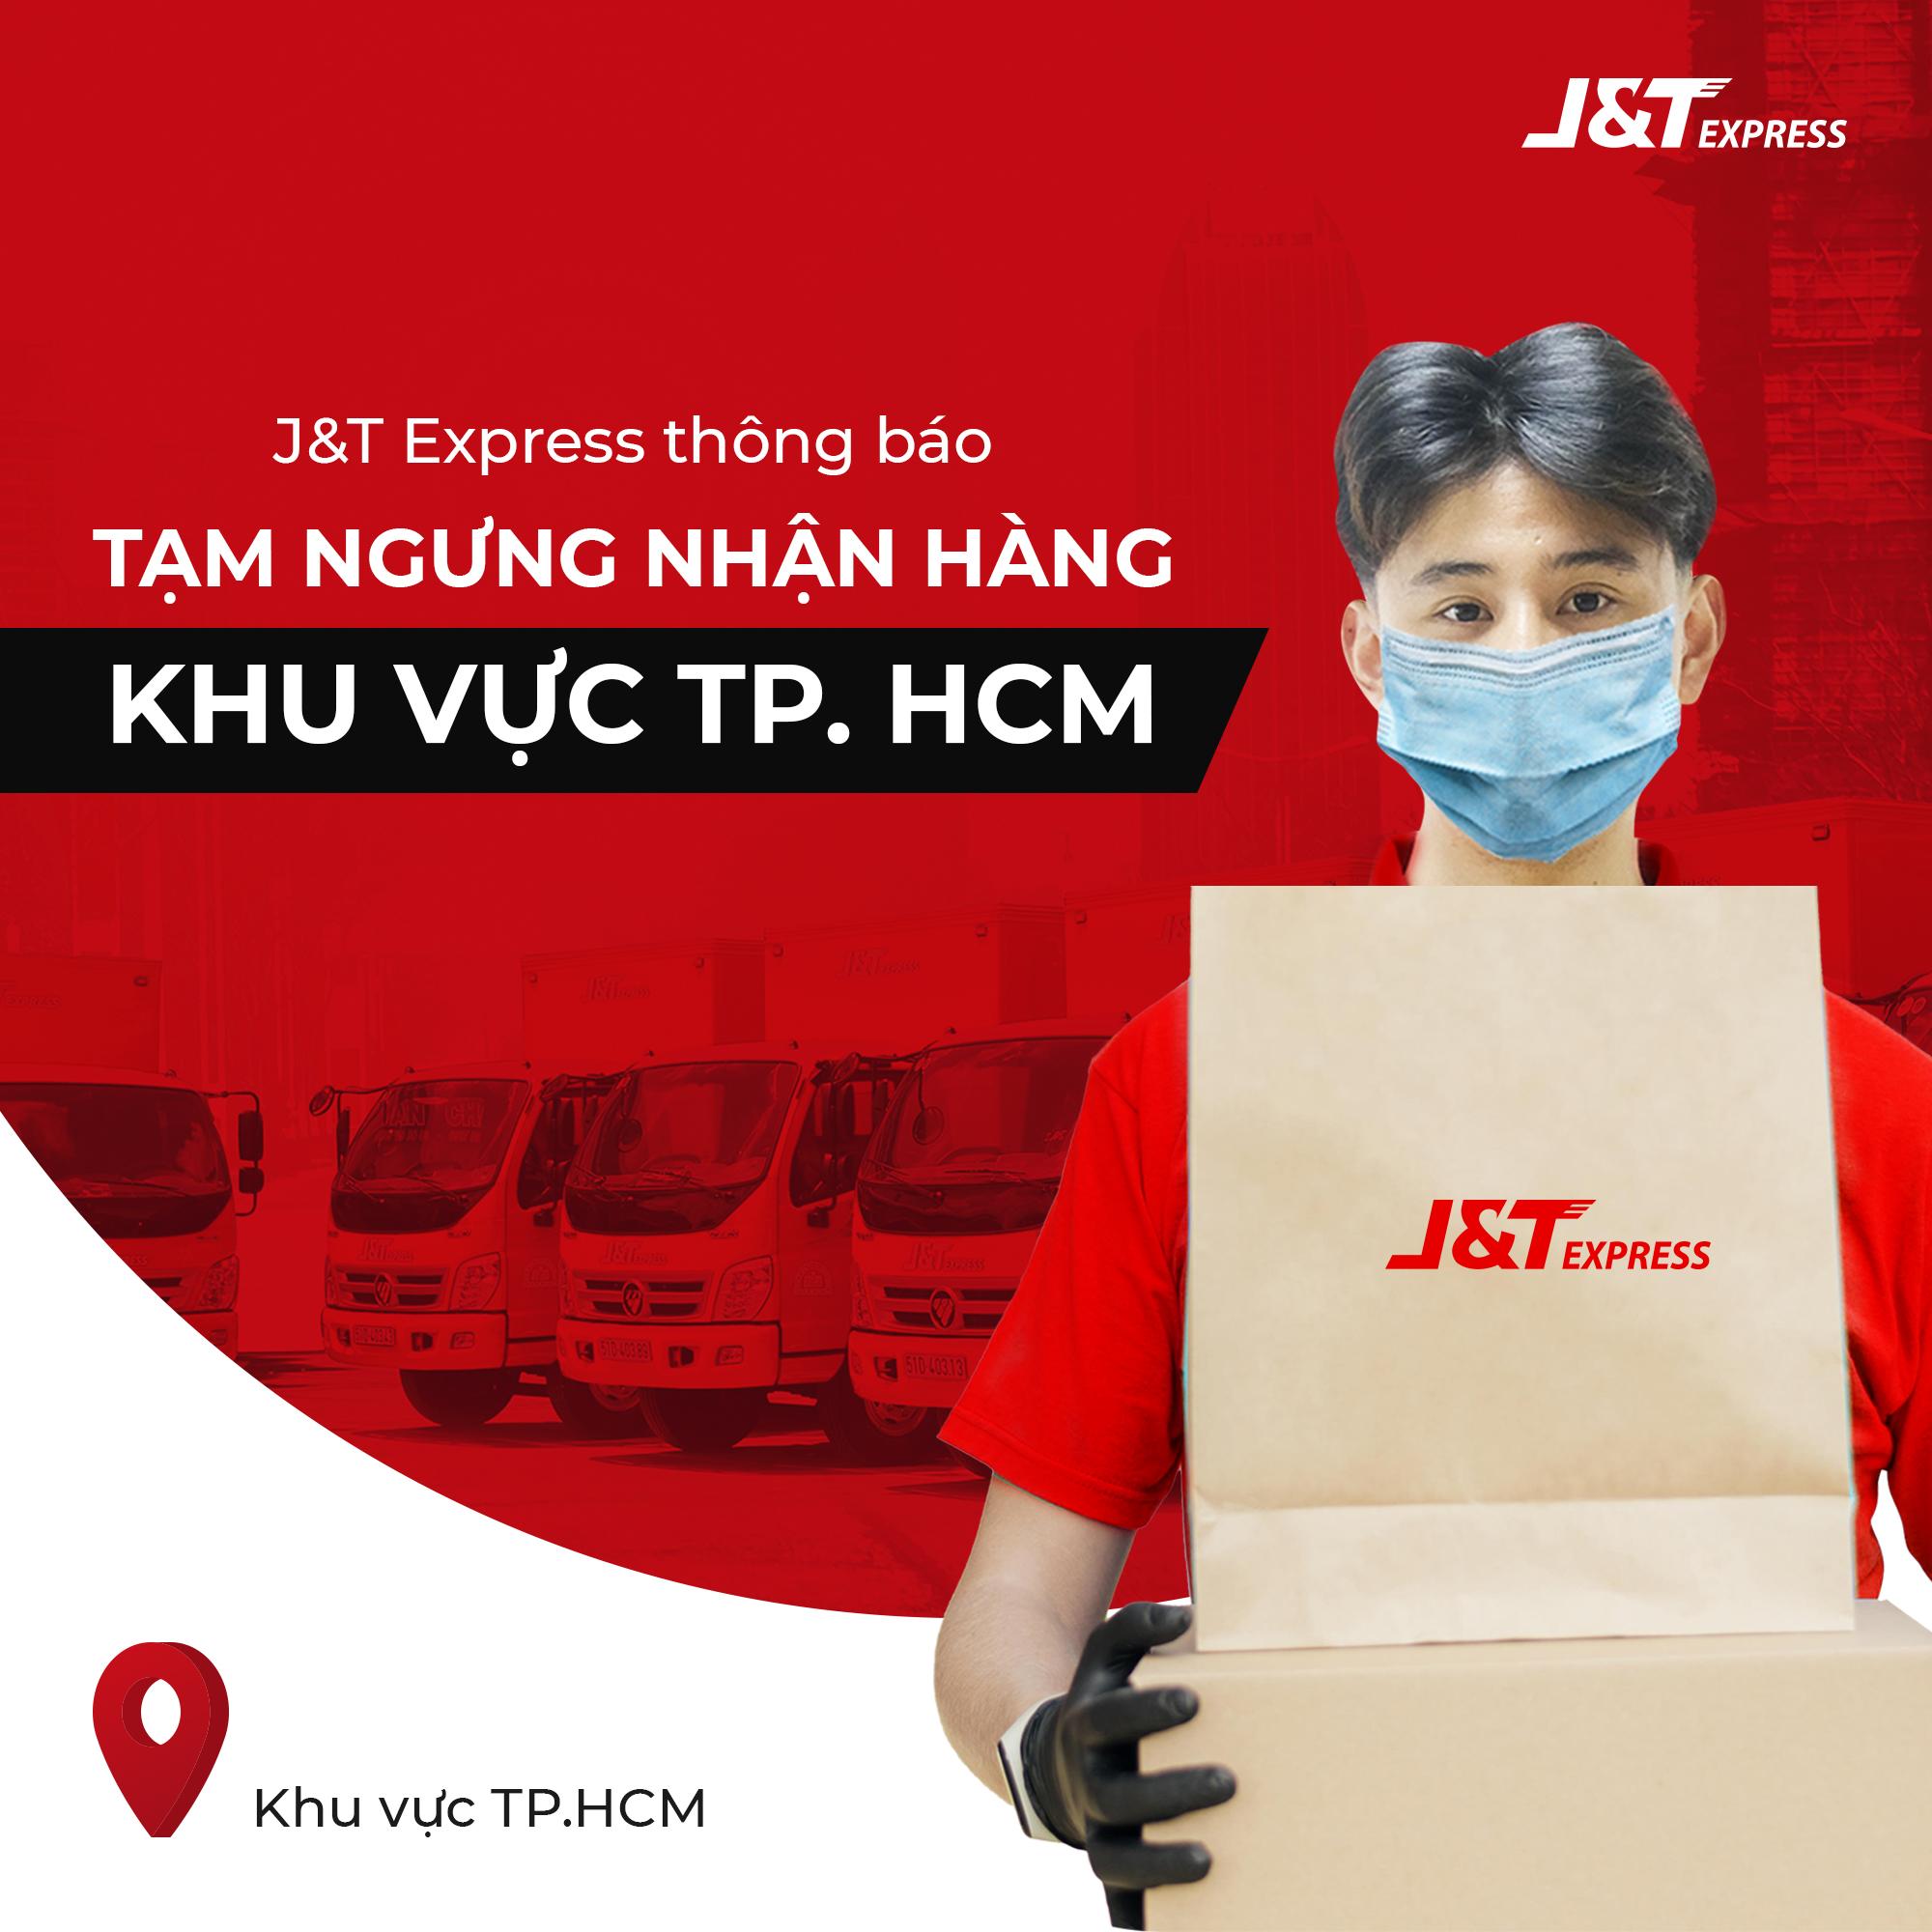
có những chiếc xe tải xuất hiện ở trong vùng có màu đỏ